Bochold

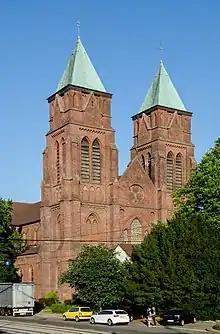
Church of St Mary Rosary (German: "St. Maria Rosenkranz") in Bochold in 2013

Bochold is a northwestern borough of the city of Essen, Germany. It was incorporated into the city in 1915. Before it had been part of the Bürgermeisterei Borbeck ("Borbeck district"). Around 18,200 people live here.